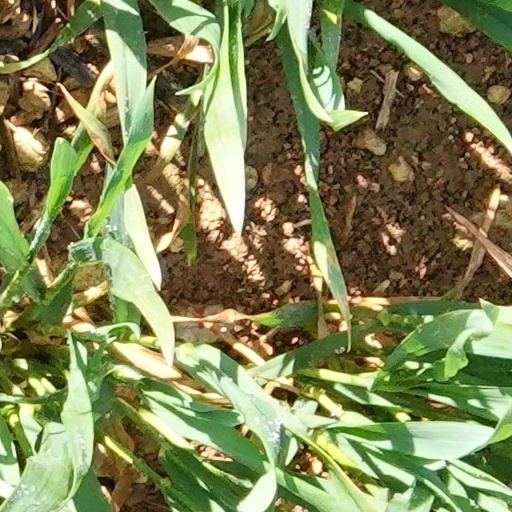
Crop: wheat